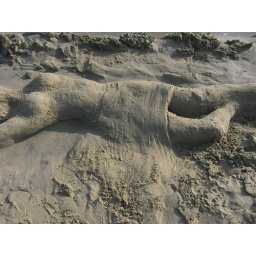
Girl/lady/ in the sand/ sand sculpture on the beach at Big Wave Bay, Hong Kong. Sanyo digital camera